1934 Japan Tour

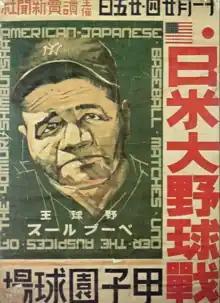
Poster for the tour, showing Babe Ruth.

The 1934 Japan Tour was a 12-city barnstorming baseball tour of Japan that took place in November and December 1934. It featured an all-star team of American League baseball players, playing against a Japanese team that would become the Yomiuri Giants. The baseball stars were both tourists and ambassadors of good will.